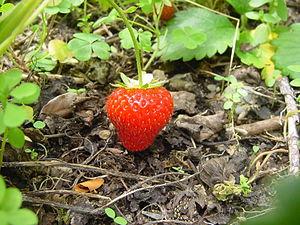
fraise du jardin
Fraise du Périgord est une indication géographique attachée à une production agricole française de fraises dévolue au commerce alimentaire. Celle-ci est préservée via une IGP.